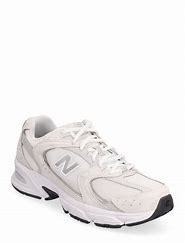
Brand: New
Model: Balance New Balance 530 Marathon